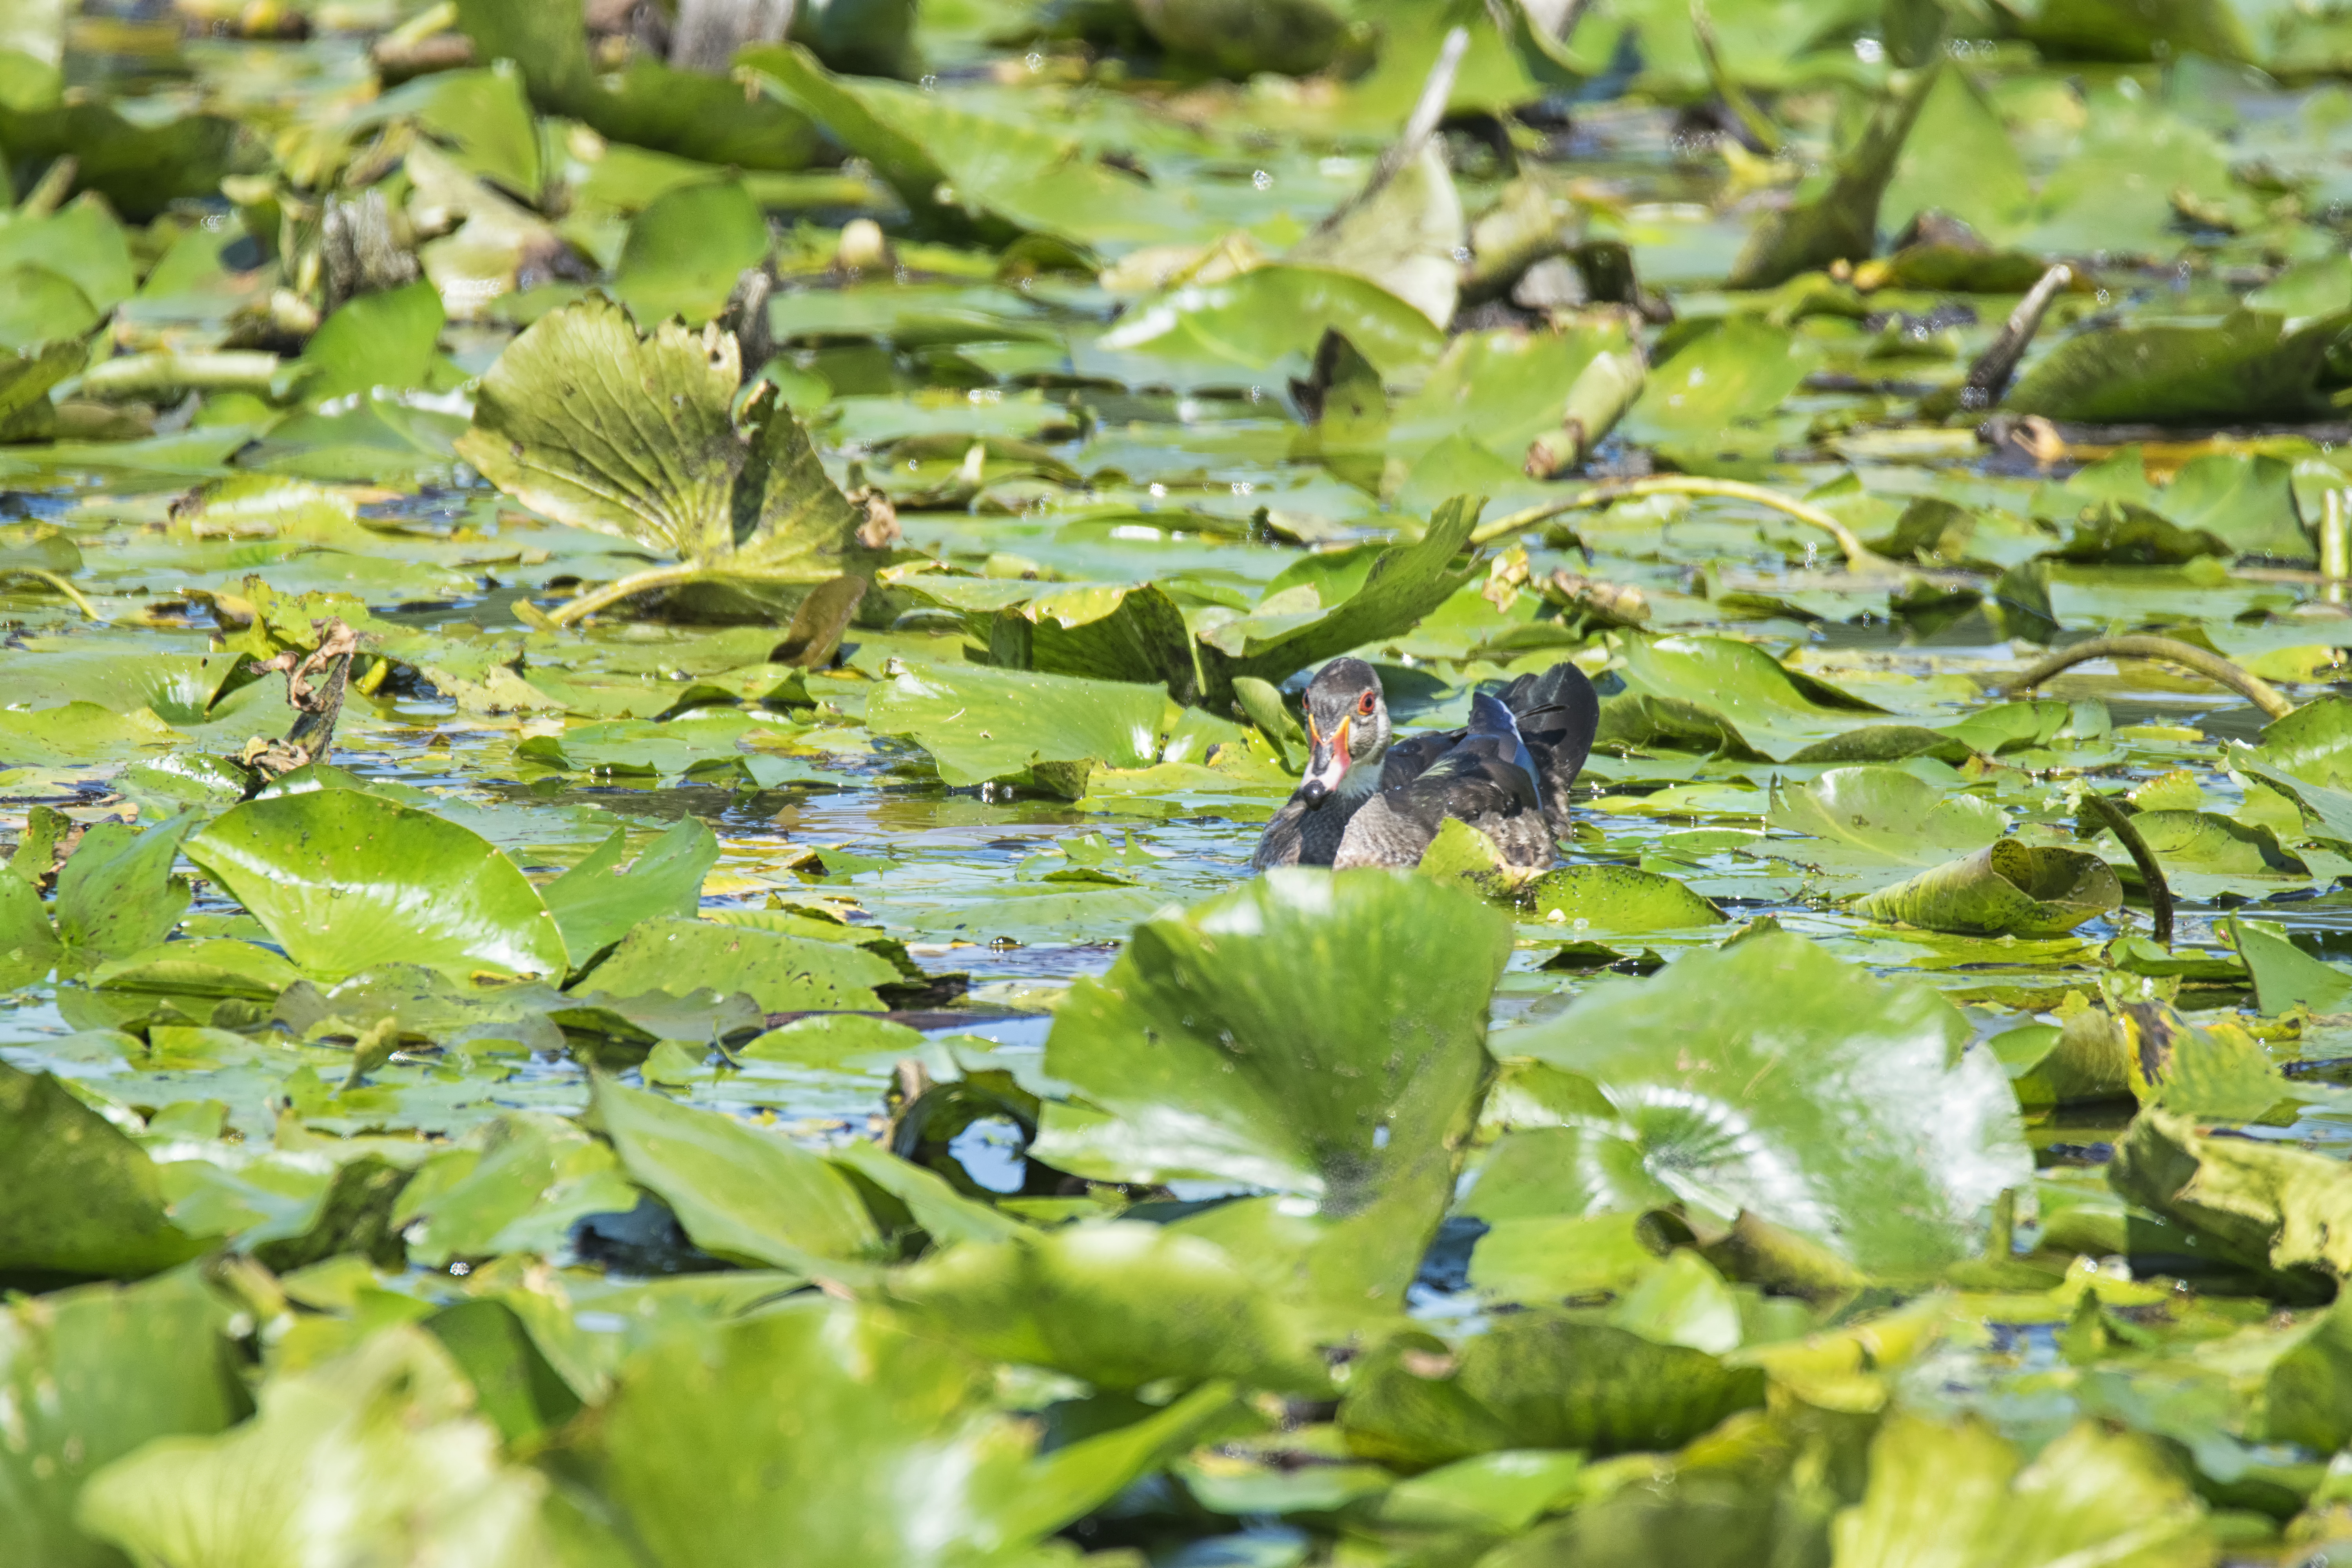
tree, water, nature, forest, branch, bird, plant, wood, leaf, flower, pond, wildlife, stream, green, jungle, autumn, botany, garden, flora, fauna, duck, canada, rainforest, wetland, quebec, habitat, water bird, tropics, canard, sherbrooke, oiseau, branchu, natural environment, perching bird